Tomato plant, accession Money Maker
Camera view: horizontal (90 deg, fisheye); turntable rotation: 210 degrees
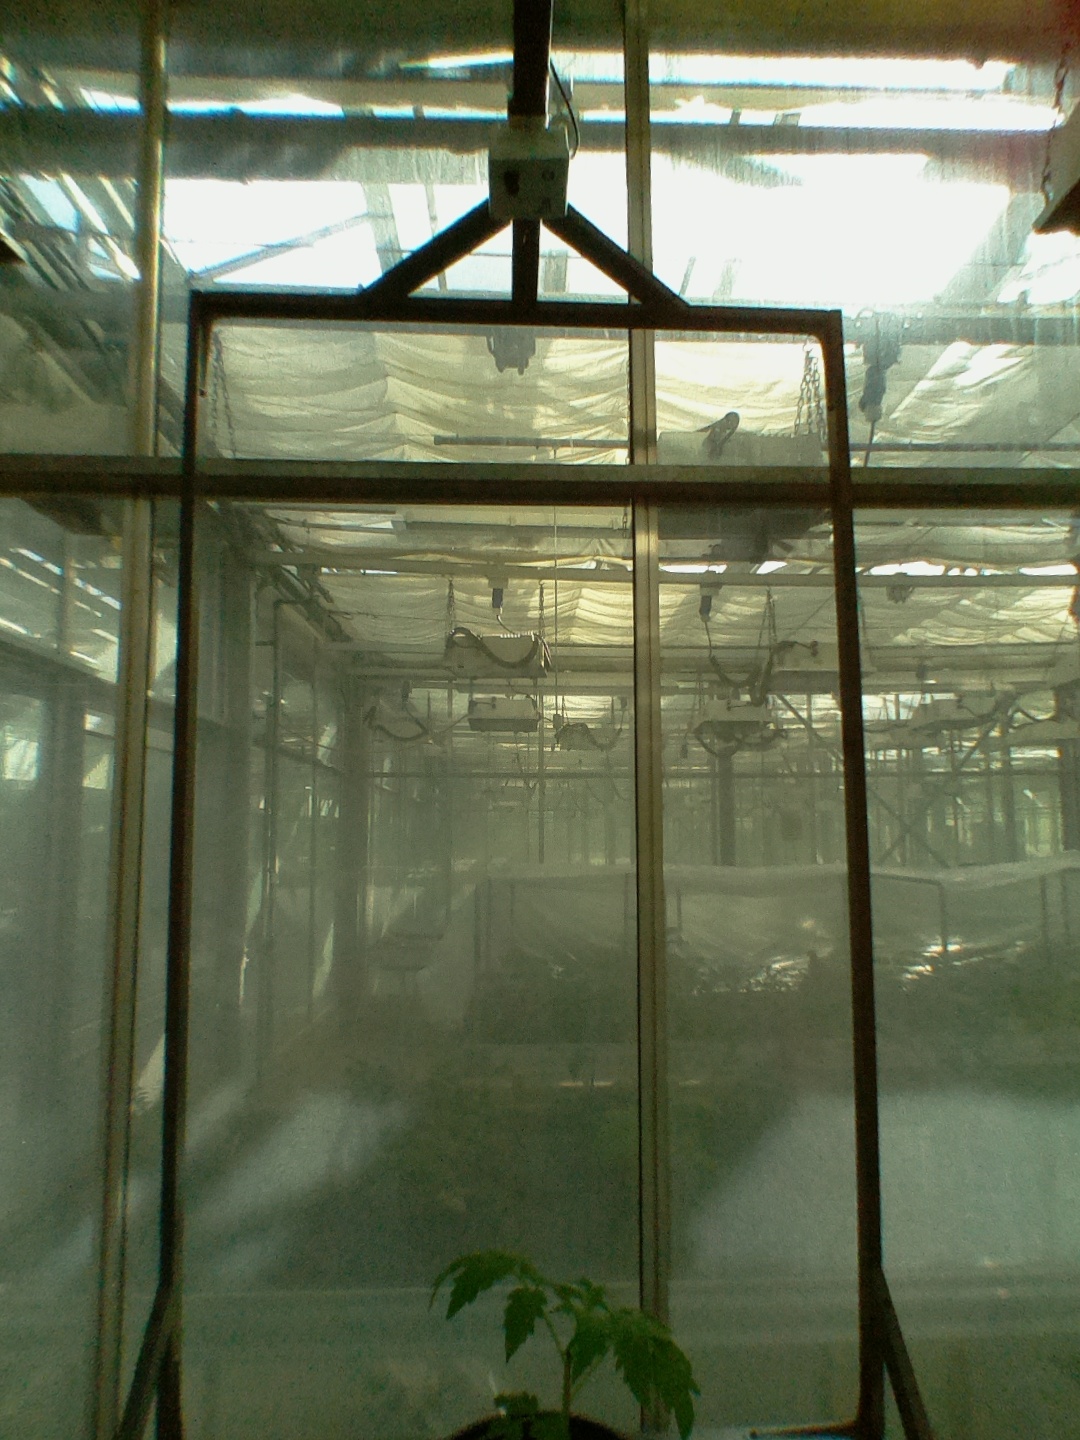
BBCH growth stage 13: 6 of true leaves visible